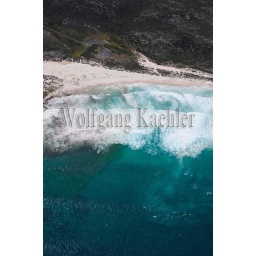
South africa, near cape town, table mountain national park, cape of good hope, aerial view of beach